John Farthing (bishop)

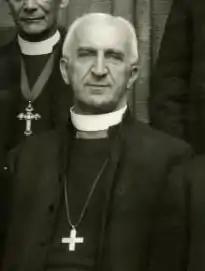
The Right Reverend John Farthing in 1924

John Cragg Farthing (13 December 1861 – 6 May 1947) was the Anglican Bishop of Montreal for 30 years during the first half of the twentieth century.